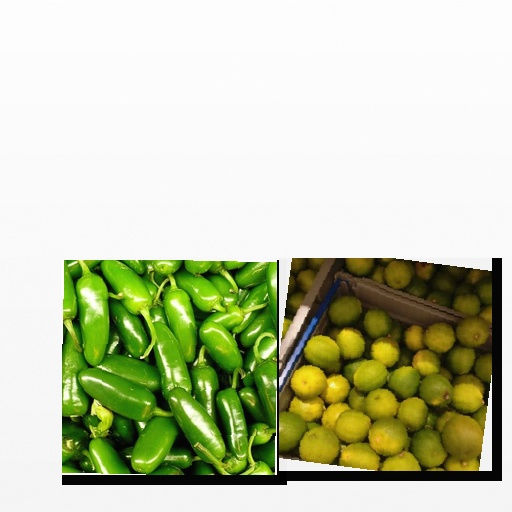
Food items: lime, jalapeno